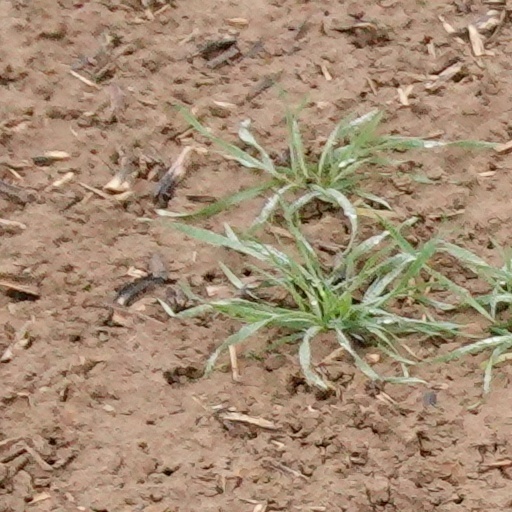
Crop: wheat